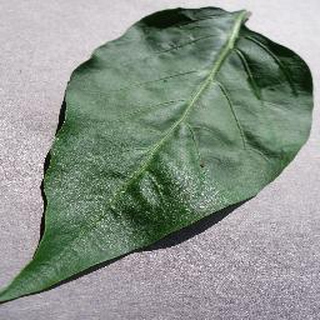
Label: healthy_bell_pepper